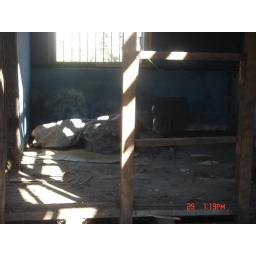
Man sleeping in building with dead puppies